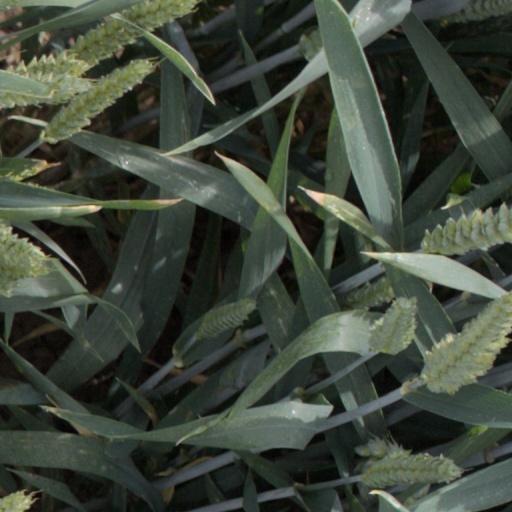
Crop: wheat